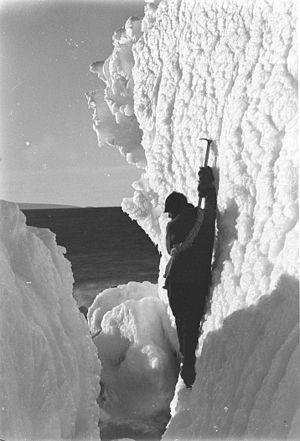
Xavier Mertz, né le 6 octobre 1882 à Bâle et mort le 8 janvier 1913 en Antarctique, est un explorateur, alpiniste et skieur suisse, principalement connu pour sa participation à l'expédition antarctique australasienne où il trouve la mort. Le glacier Mertz porte notamment son nom.